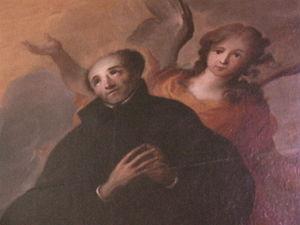
Saint François Régis, tableau anonyme (XVIIe) conservé à l'église Saint-Jean-de-Montierneuf de Poitiers
La chapelle Saint-Louis du collège Henri IV, communément appelée Chapelle Henri-IV, est une chapelle construite entre 1608 et 1613 à Poitiers par l'ordre des Jésuites. Elle est rattachée au collège formé par ces mêmes religieux après leur arrivée dans la ville en 1604.